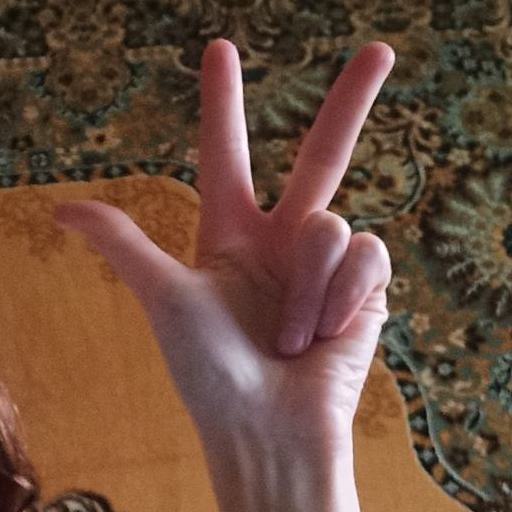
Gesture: three2